Charles Ash Windham

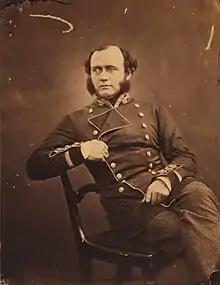
Charles Ash Windham, 1855

General Sir Charles Ash Windham (10 October 1810 – 2 February 1870) was a British Army officer and Liberal Party politician.